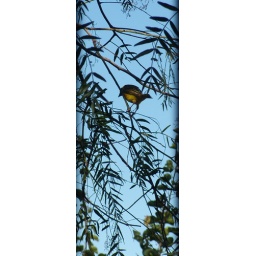
weaver bird in willow tree